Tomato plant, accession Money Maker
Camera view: horizontal (90 deg, fisheye); turntable rotation: 300 degrees
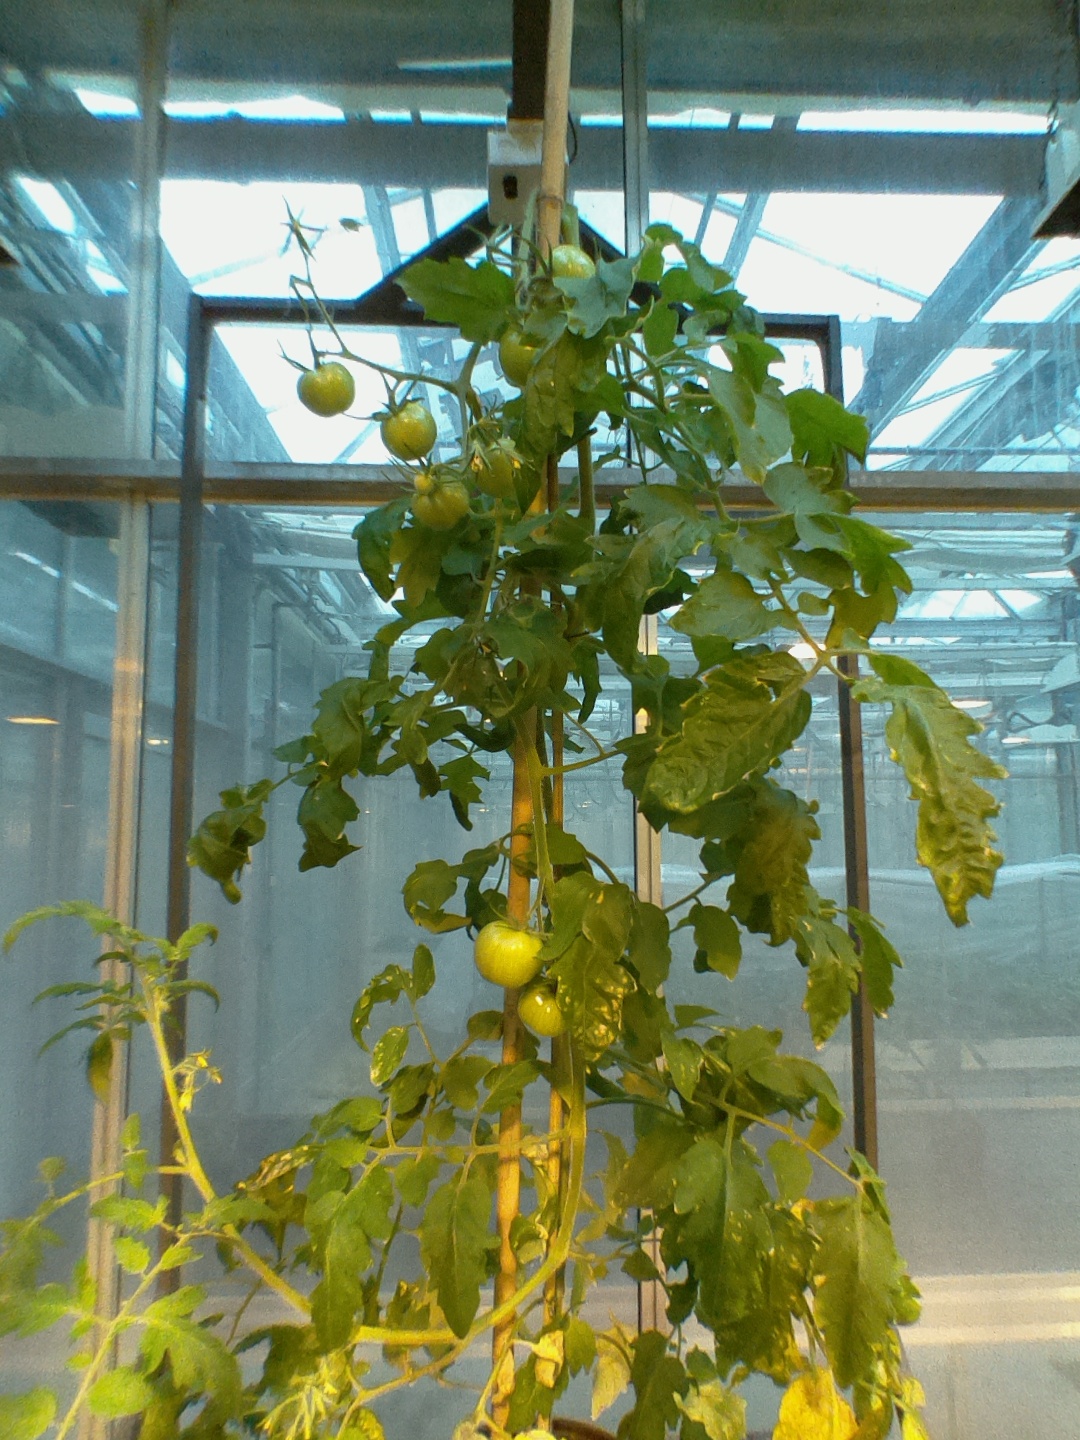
BBCH growth stage 74: 40%-50% of final fruit size